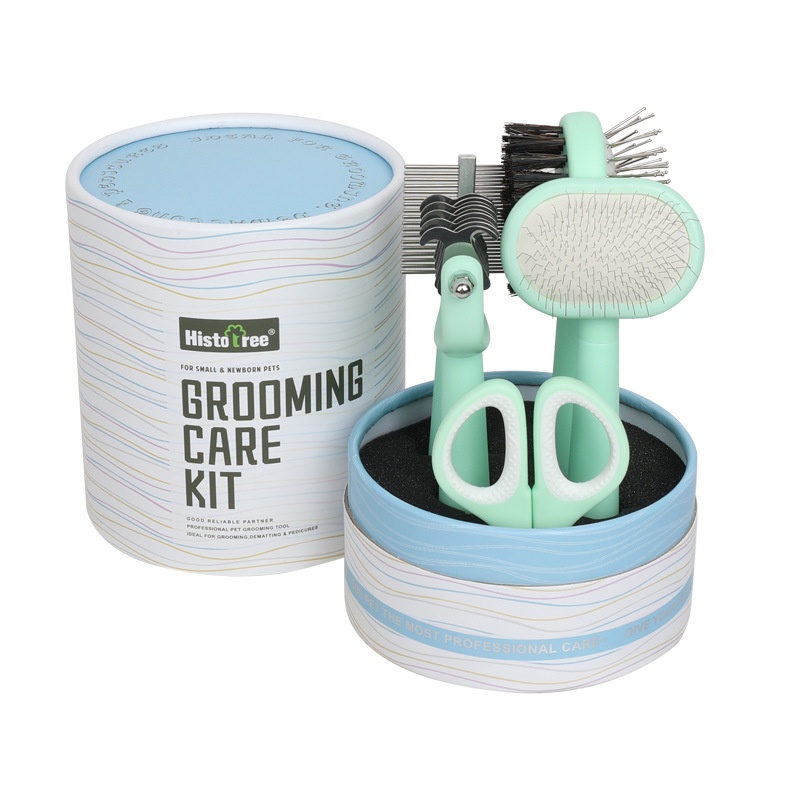
Green And Blue Complete 5-in-1 Pet Grooming Care Kit - Professional Deshedding Brushes, Combs & Nail Clippers Set for Dogs & Cats
Brand: Healing Energy Animals
All-in-One Professional Pet Grooming Care Kit Achieve a healthy, shiny, and well-maintained coat for your furry friend with our Complete 5-in-1 Pet Grooming Care Kit. This essential set includes everything you need for at-home grooming, from detangling and deshedding to nail trimming. Beautifully packaged in a convenient storage cylinder, it's perfect for keeping your pet looking and feeling their best. Comprehensive Grooming Solution: This 5-piece kit provides all the fundamental tools for a full grooming session for your cat or dog. High-Quality Materials: Tools are crafted from durable plastic, TPR (Thermoplastic Rubber) accents for comfortable grip where applicable, sturdy metal, and quality bristles designed for effectiveness and pet comfort. Ergonomic Design: Each tool features an ergonomically designed handle for comfortable and secure grip, reducing hand fatigue during grooming. Suitable for Most Pets: Ideal for cats and dogs of various breeds and coat types. Convenient Storage: Comes in an attractive and sturdy cylindrical container (approx. 17.5cm x 12cm x 12cm) for easy organization and storage. What's Inside Your Grooming Kit: Double-Sided Pin & Bristle Brush (Approx. 16cm, 50g): One side features metal pins with rounded tips to gently detangle and remove loose fur. The other side has soft bristles to smooth the coat and distribute natural oils for a healthy shine. Slicker Brush (Approx. 14.7cm, 35g): Fine, angled wire bristles effectively remove loose undercoat, dander, and trapped dirt. Helps to reduce shedding and prevent matting. De-matting Comb / Undercoat Rake (Approx. 14.3cm, 50g): Features sharp, stainless steel blades with rounded safety tips designed to efficiently cut through tough mats and tangles without pulling or discomfort. The double-sided head offers versatility for different coat thicknesses. Flea & Finishing Comb (Approx. 13.8cm, 30g): Dense, fine metal teeth are perfect for removing fleas, flea eggs, and fine debris. Also great for smoothing fur around sensitive areas like the face and paws. Features a double row of pins for thorough grooming. Professional Nail Clippers (Approx. 9.7cm, 20g): Sharp, stainless steel blades ensure a clean and precise cut. Designed for easy and safe trimming of your pet's nails, with a comfortable grip. Some models may include a safety guard to help prevent over-cutting. Product Highlights: Kit Name: Pet Grooming Care Kit Materials: Plastic, TPR, Metal, Synthetic Bristles Total Kit Weight (in container): Approximately 312g Container Dimensions: 17.5cm (Height) x 12cm (Diameter) Suitable for: Cats and Dogs Package Includes: 1 x Double-Sided Pin & Bristle Brush 1 x Slicker Brush 1 x De-matting Comb / Undercoat Rake 1 x Flea & Finishing Comb 1 x Pet Nail Clippers 1 x Storage Container Important Safety Note: Grooming tools, especially de-matting combs and nail clippers, have sharp edges. Use with care and keep out of reach of children. Introduce grooming tools to your pet gently. If you are unsure about any grooming procedure, especially nail trimming, consult a professional groomer or veterinarian. Returns, Refunds and Replacements Products that are received faulty, damaged, or not as described are eligible for a return, refund, or replacement in accordance with the Australian Consumer Law (ACL). We are committed to ensuring all products meet the standards of quality and reliability expected by our customers. However, please note that we do not accept returns or provide refunds for change of mind. We encourage you to carefully consider your purchase to ensure it meets your needs and expectations. Delivery Timeframe Please note that we cannot guarantee the exact date of arrival, and the delivery timeframes (excluding weekends and public holidays) are as follows: For customers in Victoria, approximately 7-10 working days; For customers in NSW, SA, ACT, and QLD, approximately 9-12 working days; For customers in WA, NT, and TAS, approximately 9-12 working days.
Category: Animals & Pet Supplies > Pet Supplies > Pet Grooming Supplies > Pet Combs & Brushes > Groomers